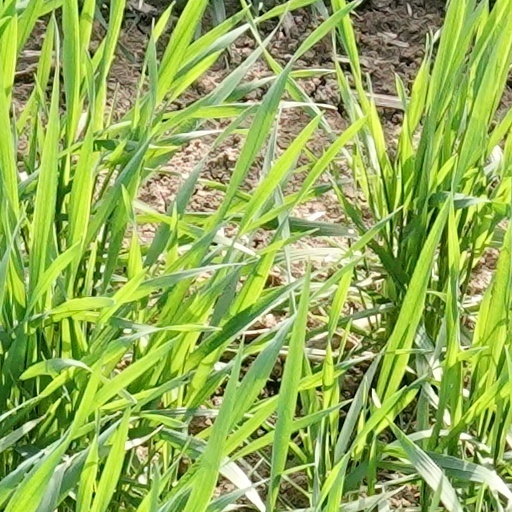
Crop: wheat